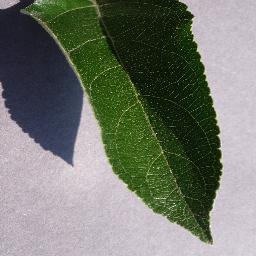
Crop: apple
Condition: healthy